German Grand Prix

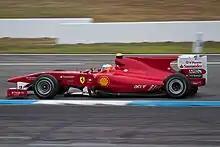
Fernando Alonso won in 2010.

After World War II, Germany had been separated into Eastern and Western territories, and West Germany was banned from international sporting events until 1951. A non-championship Formula 2 race was won by Alberto Ascari in 1950 at the Nürburgring. The German Grand Prix was included as part of the new Formula One championship in its second season. The Nordschleife was to be the mainstay of West Germany's premier motor racing event for the next quarter of a century, and was to be known as the toughest and most technically challenging circuit on the F1 calendar. The expanse of the circuit allowed an average of 375,000 spectators each year to watch the very popular event. The 1951 race was one where Argentine Juan Manuel Fangio led for 14 laps; but he had to refuel his Alfa and he only had third and fourth gears left. While in the pits, he was overtaken by Ascari in a Ferrari and went on to finish second behind the Italian. Fangio won for the first time in 1954 in a Mercedes; the first time a factory Mercedes Grand Prix car had been taken part in 15 years. He won driving the new open-wheeled W196, built at Fangio's request. This event also saw the death of Argentine driver Onofre Marimón in a Maserati 250F during practice. Due to lack of knowledge of the circuit, crucial to doing well at the Nürburgring, he failed to negotiate a tricky bend near the Adenauer Bridge. He went off the road, ploughed through a hedge and down a steep slope, and the car sheared off a tree and tumbled down the slope. Once it came to a stop, Marimón was pinned underneath the 670 kg (1,480 lb) 250F, cars in those days had no roll-over bars to prevent the car from pinning and crushing the driver in the event of an accident; this is what happened to Marimón. The hapless Argentine's injuries were bad enough to kill him a few minutes after the incident. His compatriot and devastated friend Fangio went to check the wreckage of the Maserati; he found it in fourth gear of four; this corner was normally taken in an F1 car in third gear. This proved the accident to be unfortunately of driver error. The 1955 event was cancelled in the aftermath of the Le Mans disaster; all auto racing in Germany (and much of Europe) was banned until the tracks could be upgraded. Fangio would win the next two events.